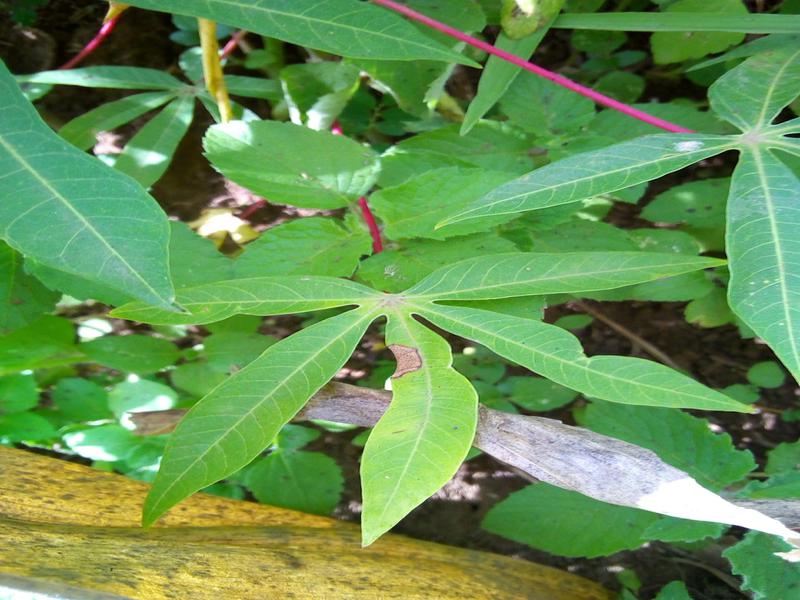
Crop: cassava
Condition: healthy